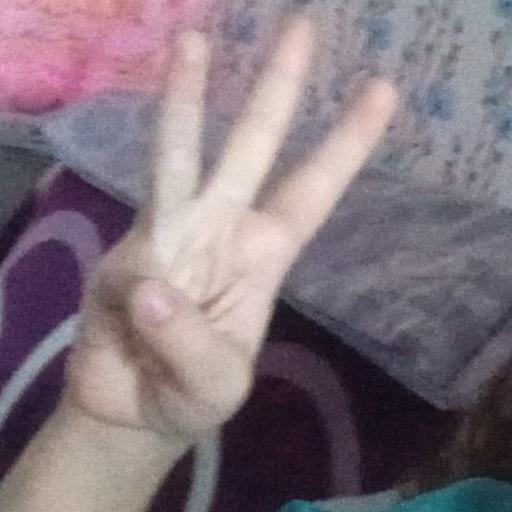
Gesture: three